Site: brandenburg
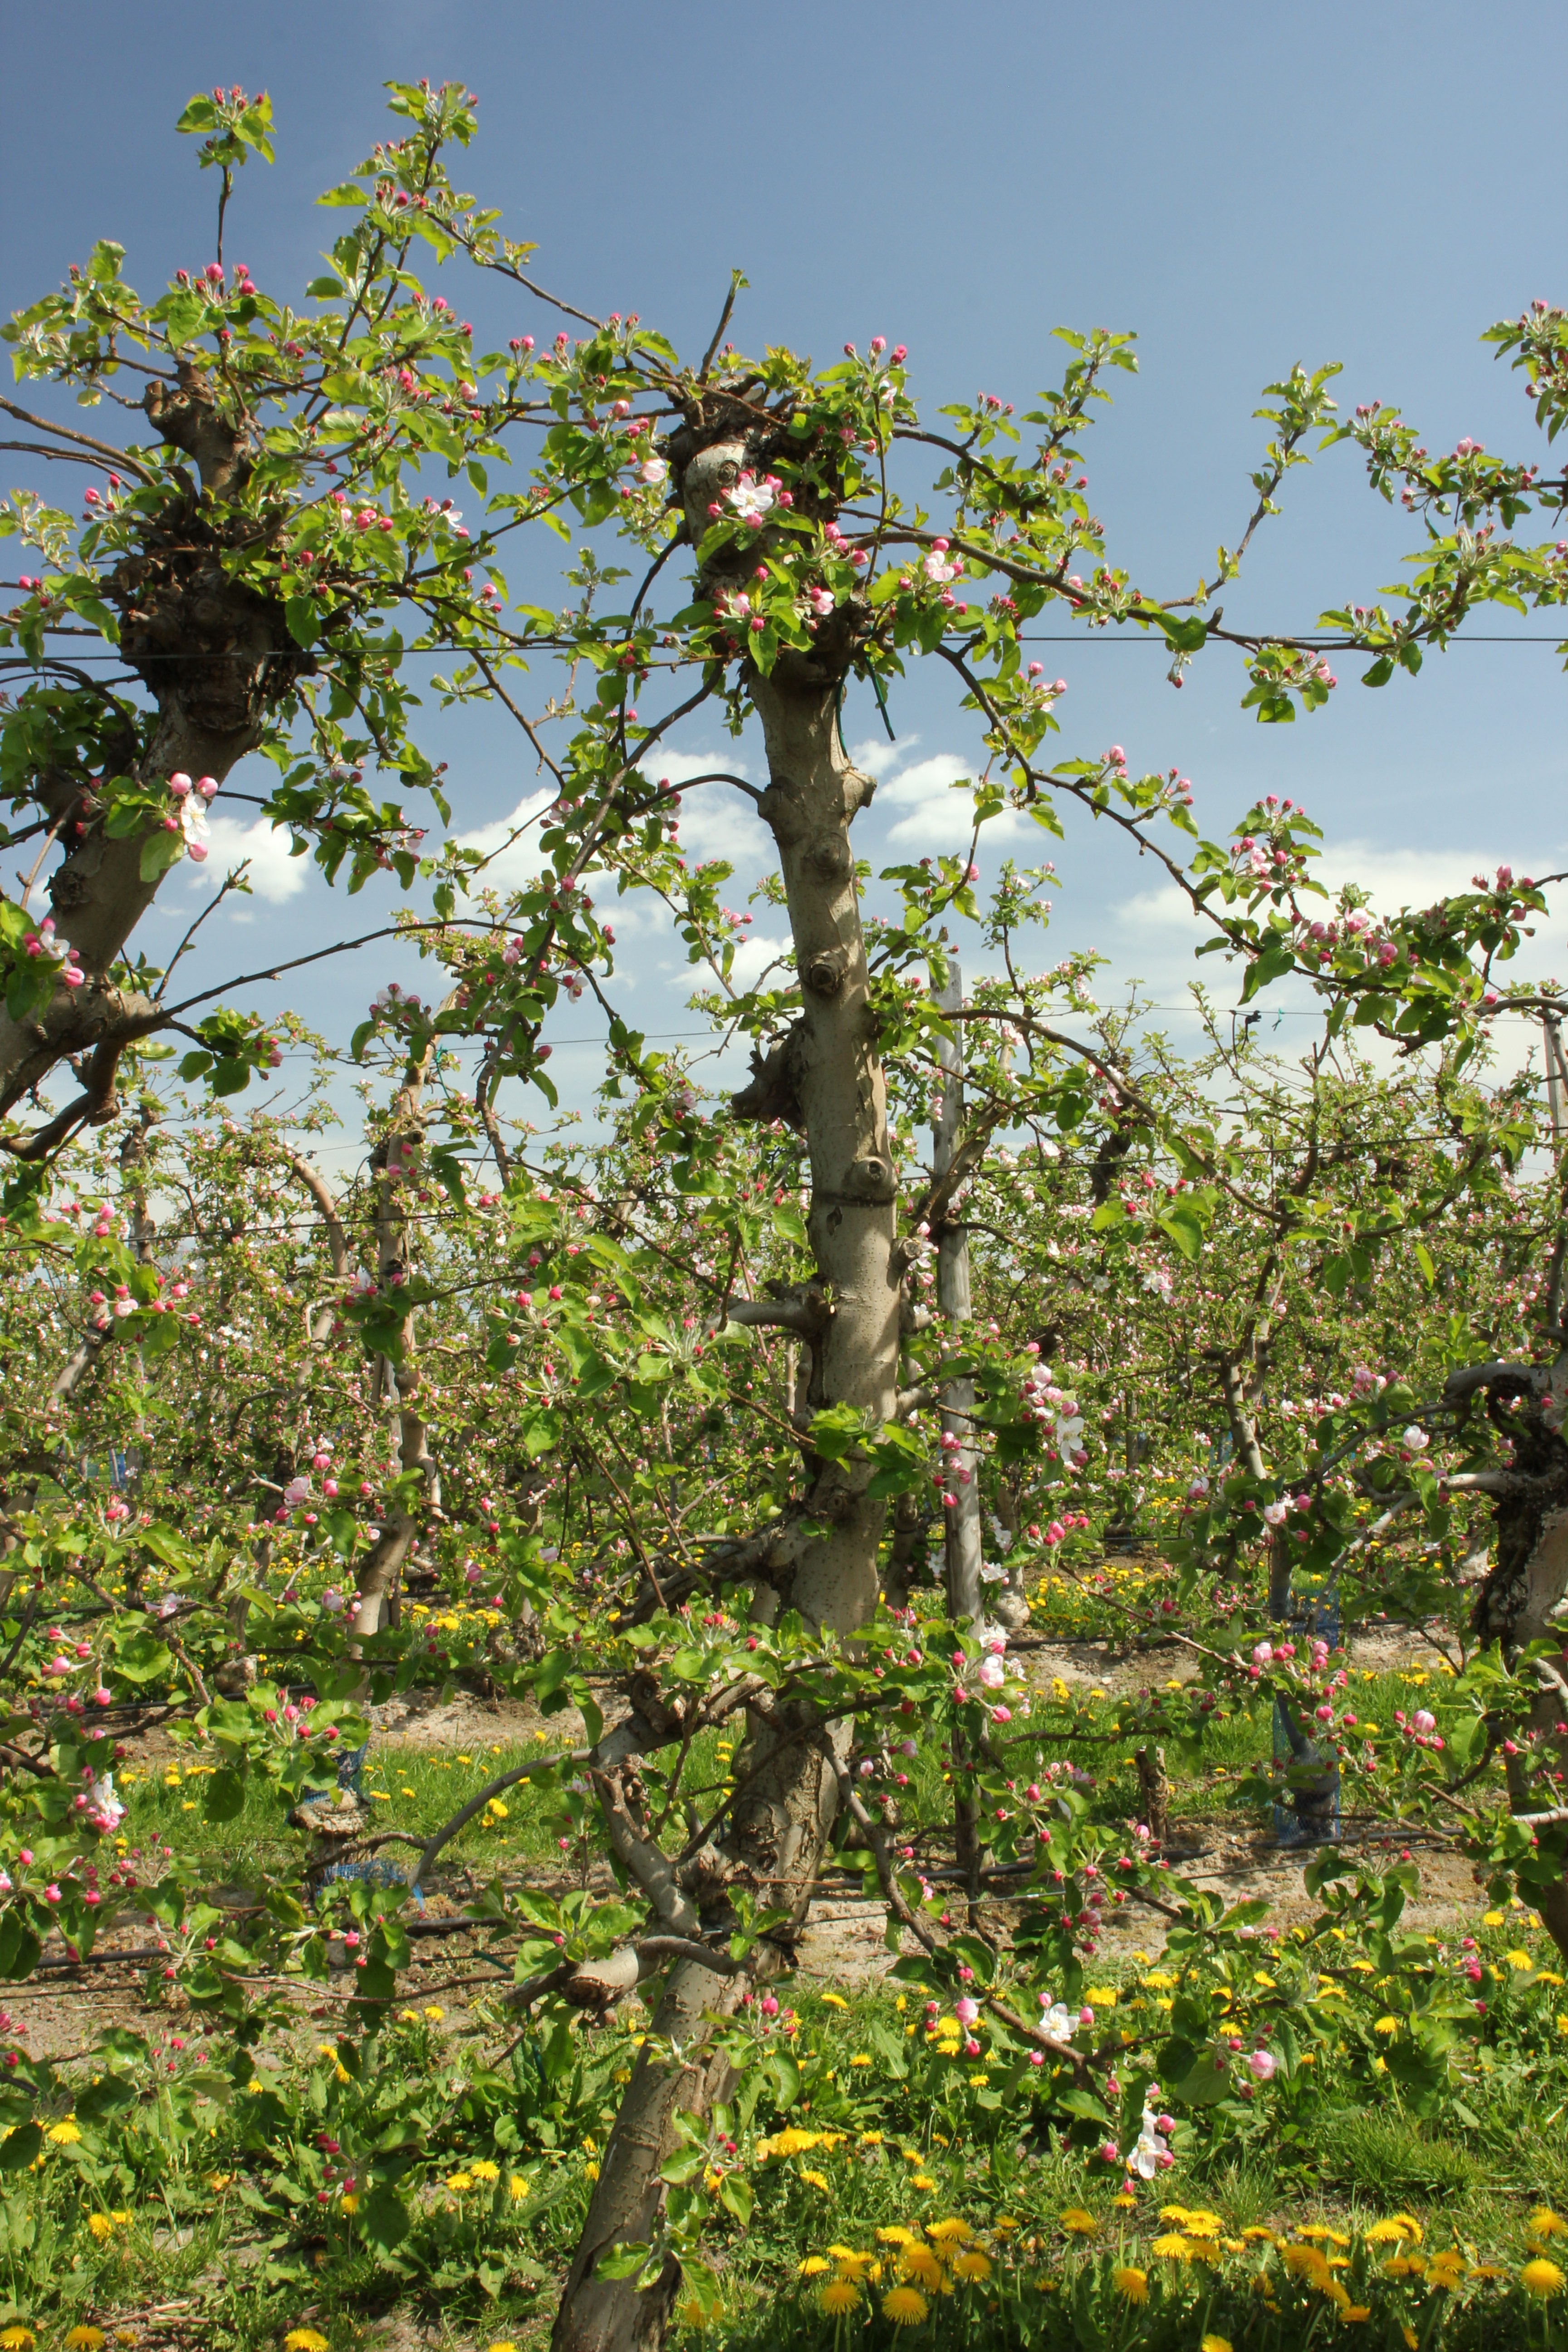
Growth stage (BBCH 57): Inflorescence emergence